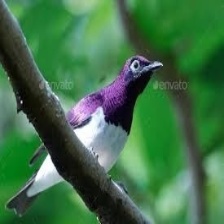
Species: VIOLET BACKED STARLING
Scientific name: CINNYRICINCLUS LEUCOGASTER